National Clothespin Factory

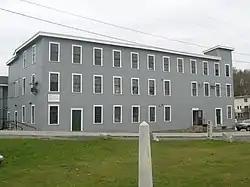

The National Clothespin Factory is a historic industrial building at One Granite Street in Montpelier, Vermont. Built in 1918, it is a significant local example of an early 20th-century wood-frame factory, and was home to the nation's last manufacturer of wooden clothespins. Now adapted for other uses, the building was listed on the National Register of Historic Places in 2005.